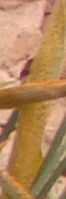
Label: Wheat___Brown_Rust